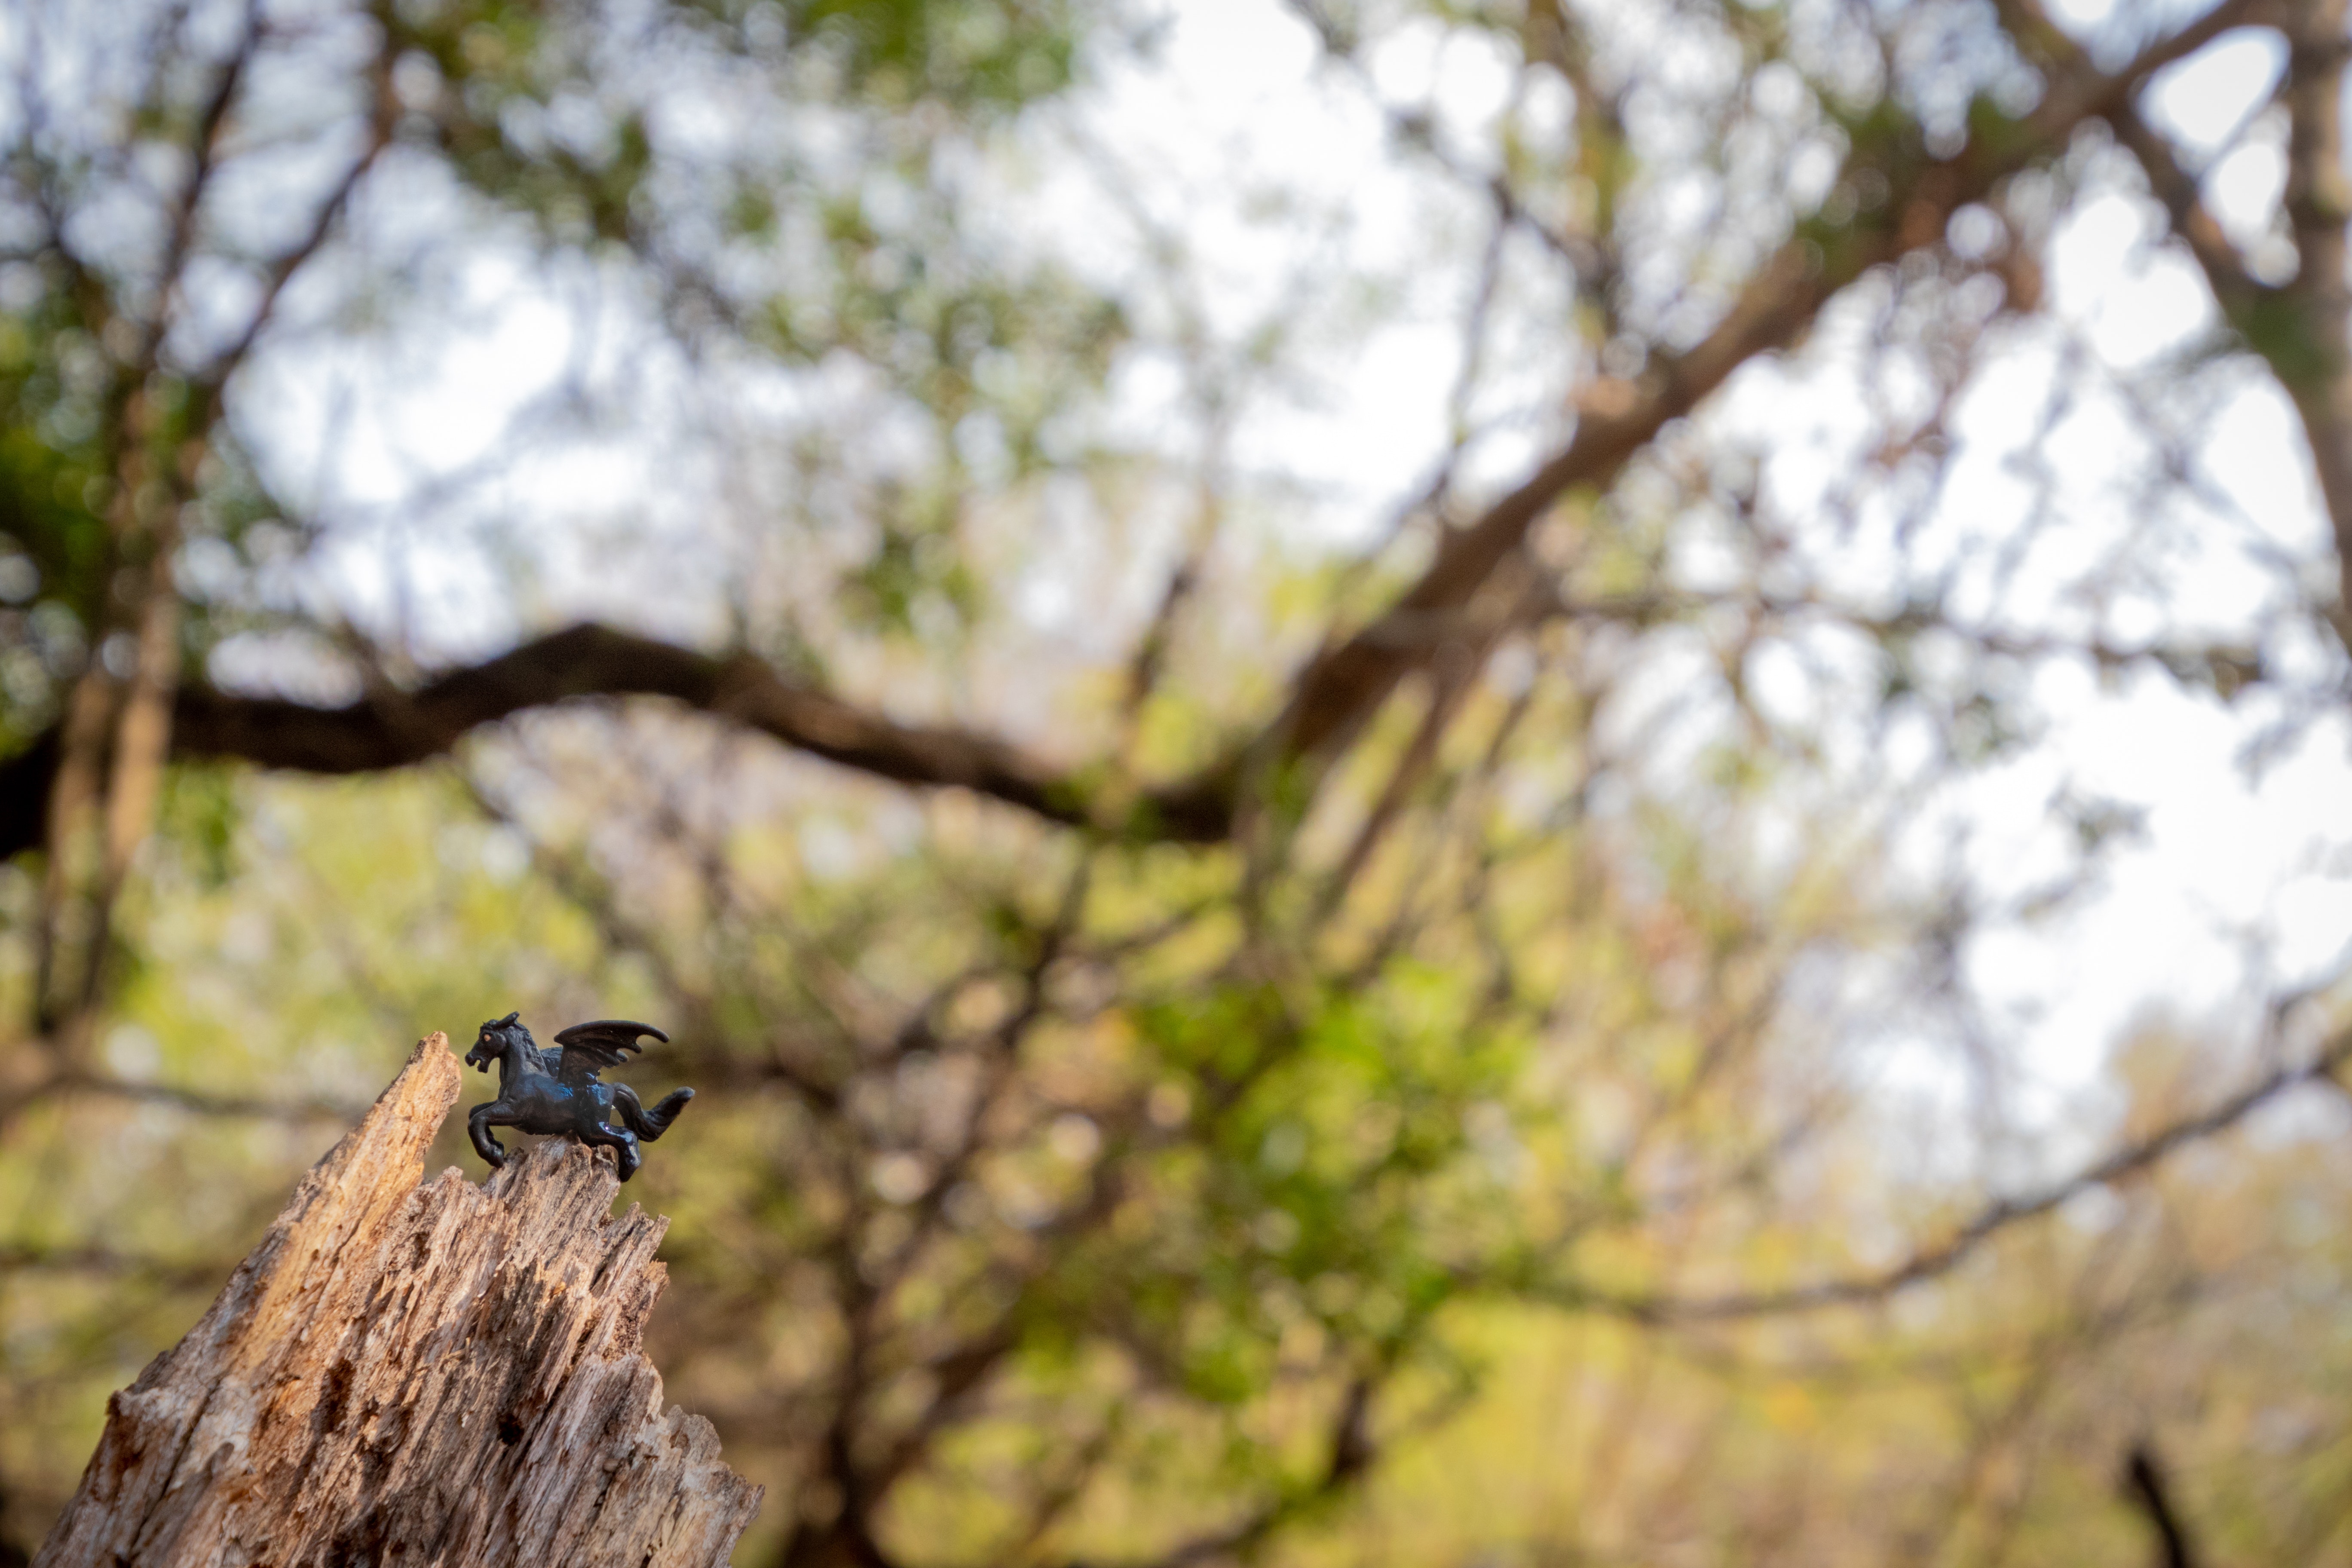
tree, branch, plant, woody plant, wildlife, trunk, wood, fawn, beak